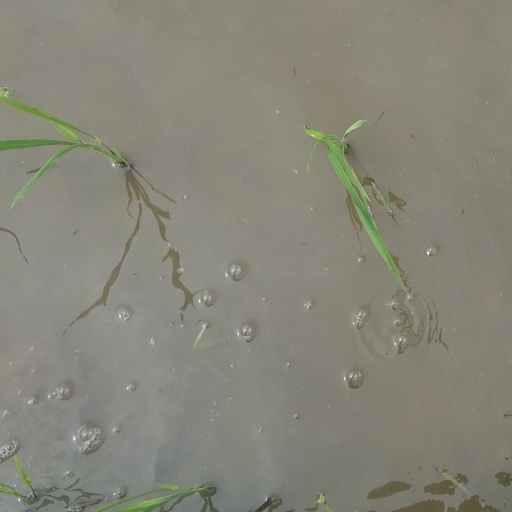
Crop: rice